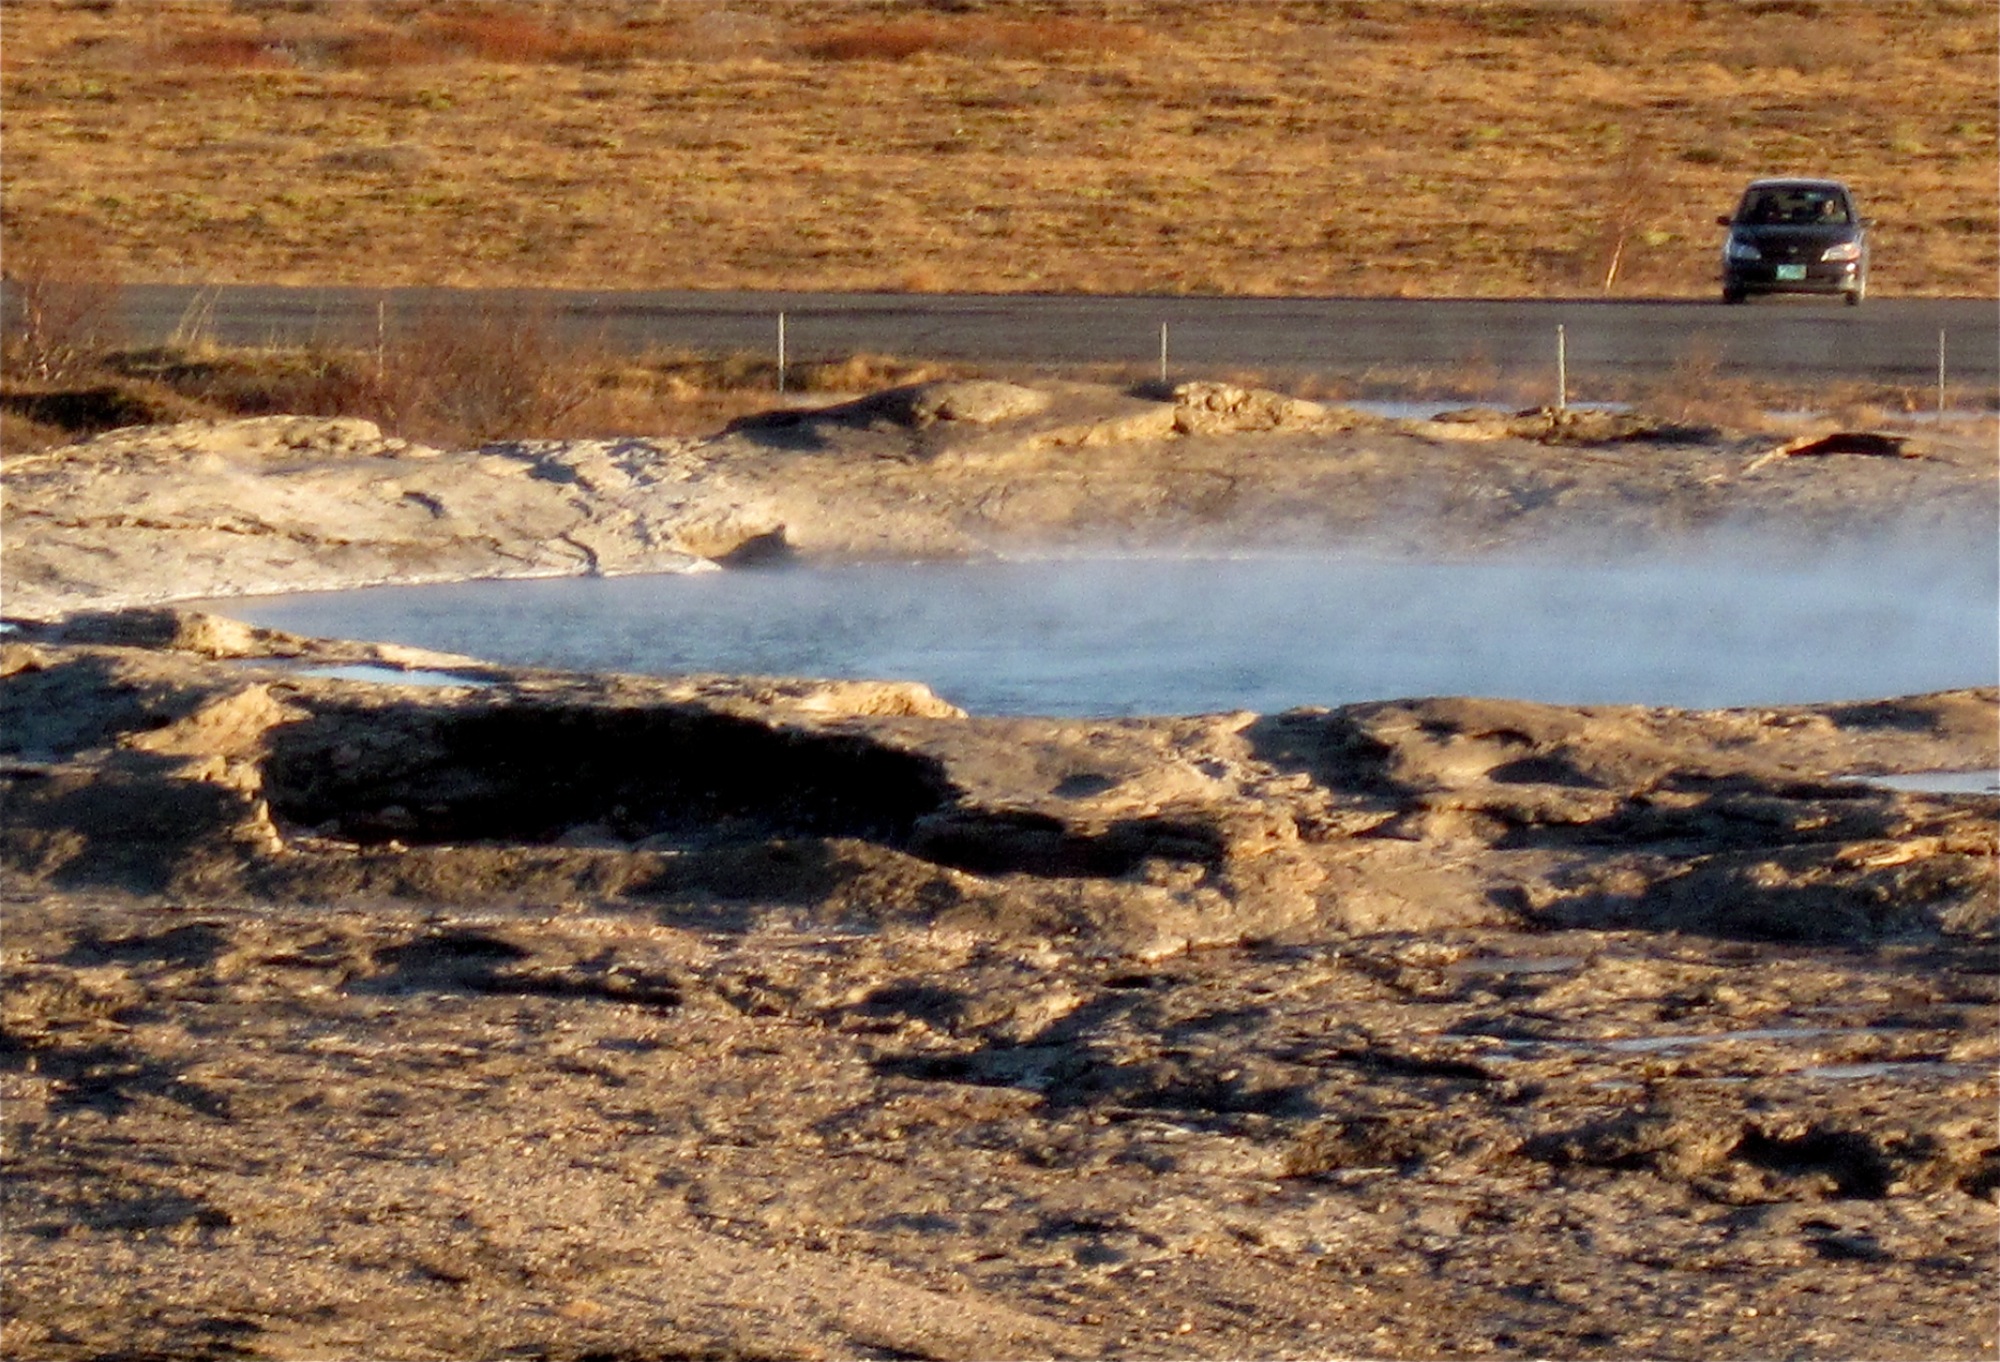
sea, coast, shore, wave, soil, iceland, material